Cultural diversity in Puerto Rico

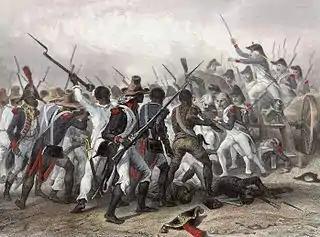
Many citizens of France fled Haiti after the Battle of Vertières and settled in Puerto Rico

The French immigration to Puerto Rico began as a result of economic and political conditions in places such as Louisiana (USA) and Saint-Domingue (Haiti). On the outbreak of the French and Indian War, also known as the Seven Years' War (1754–1763), between the Kingdom of Great Britain and its North American Colonies against France, many of the French settlers fled to Puerto Rico. In the 1791, Saint-Domingue (Haiti) uprising, slaves were organized into an army led by the self-appointed general Toussaint Louverture and rebelled against the French. The ultimate victory of the slaves over their white masters came about after the Battle of Vertières in 1803. The French fled to Santo Domingo and made their way to Puerto Rico. Once there, they settled in the western region of the island in towns such as Mayagüez. With their expertise, they helped develop the island's sugar industry, converting Puerto Rico into a world leader in the exportation of sugar. French immigration from mainland France and its territories to Puerto Rico was the largest in number, second only to Spanish immigrants and today a great number of Puerto Ricans can claim French ancestry; 16 percent of the surnames on the island are either French or French-Corsican.